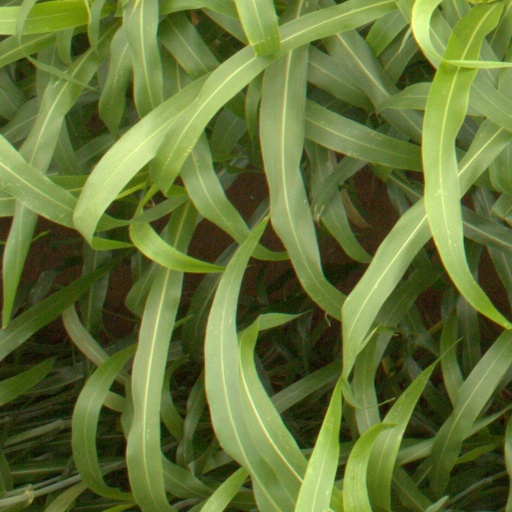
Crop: sorghum